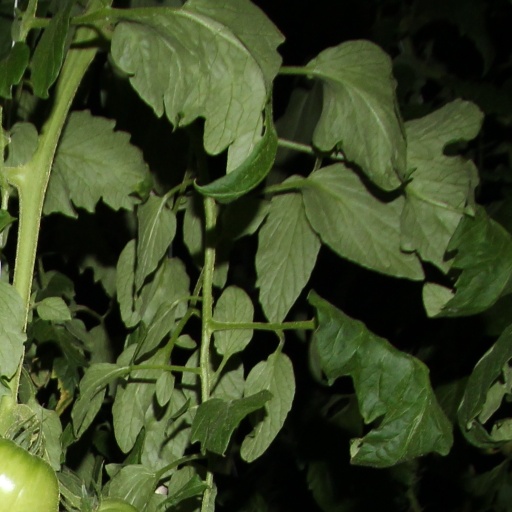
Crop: tomato